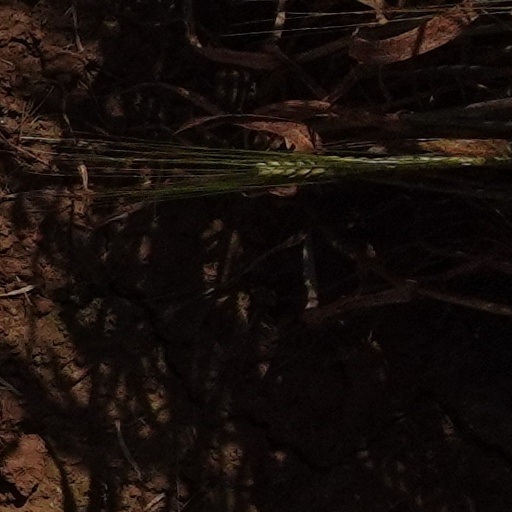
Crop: wheat